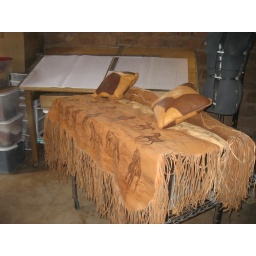
hand laced pillows, wall hanging, drafting table in background